Brumsic Brandon Jr.

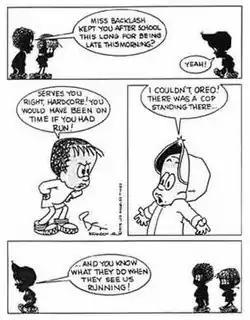
A "Luther" strip (date n.a.) with an example of Brandon's satirical, race-based humor

He published his first cartoon in 1945, and drew editorial cartoons as well as caricatures, some of which were collected in the 1966 book "Damned If We Do, and Damned If We Don't", published by the San Jose, California chapter of the Civil Rights organization CORE and the Santa Clara Valley Friends of SNCC.